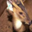
Label: deer